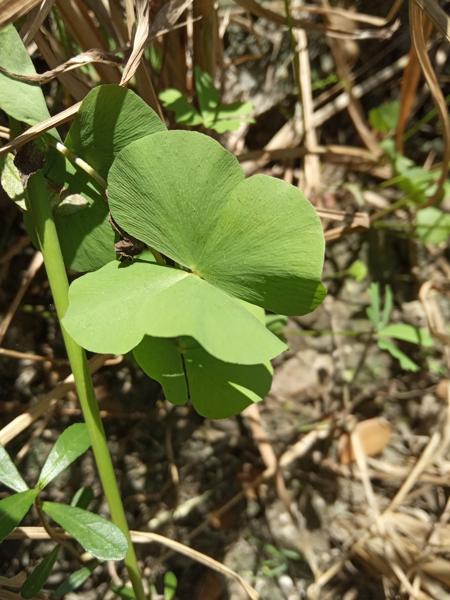
Weed species: Marsilea minuta